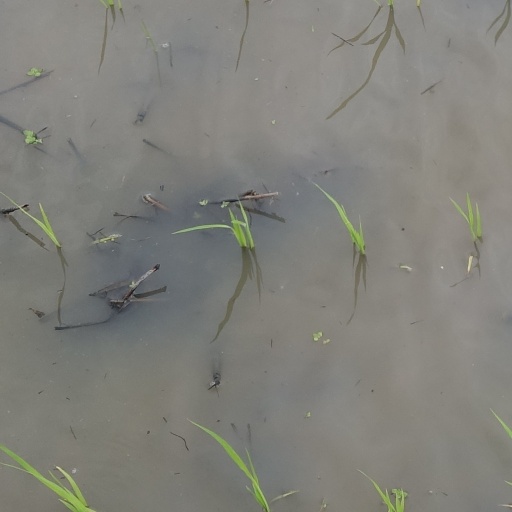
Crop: rice